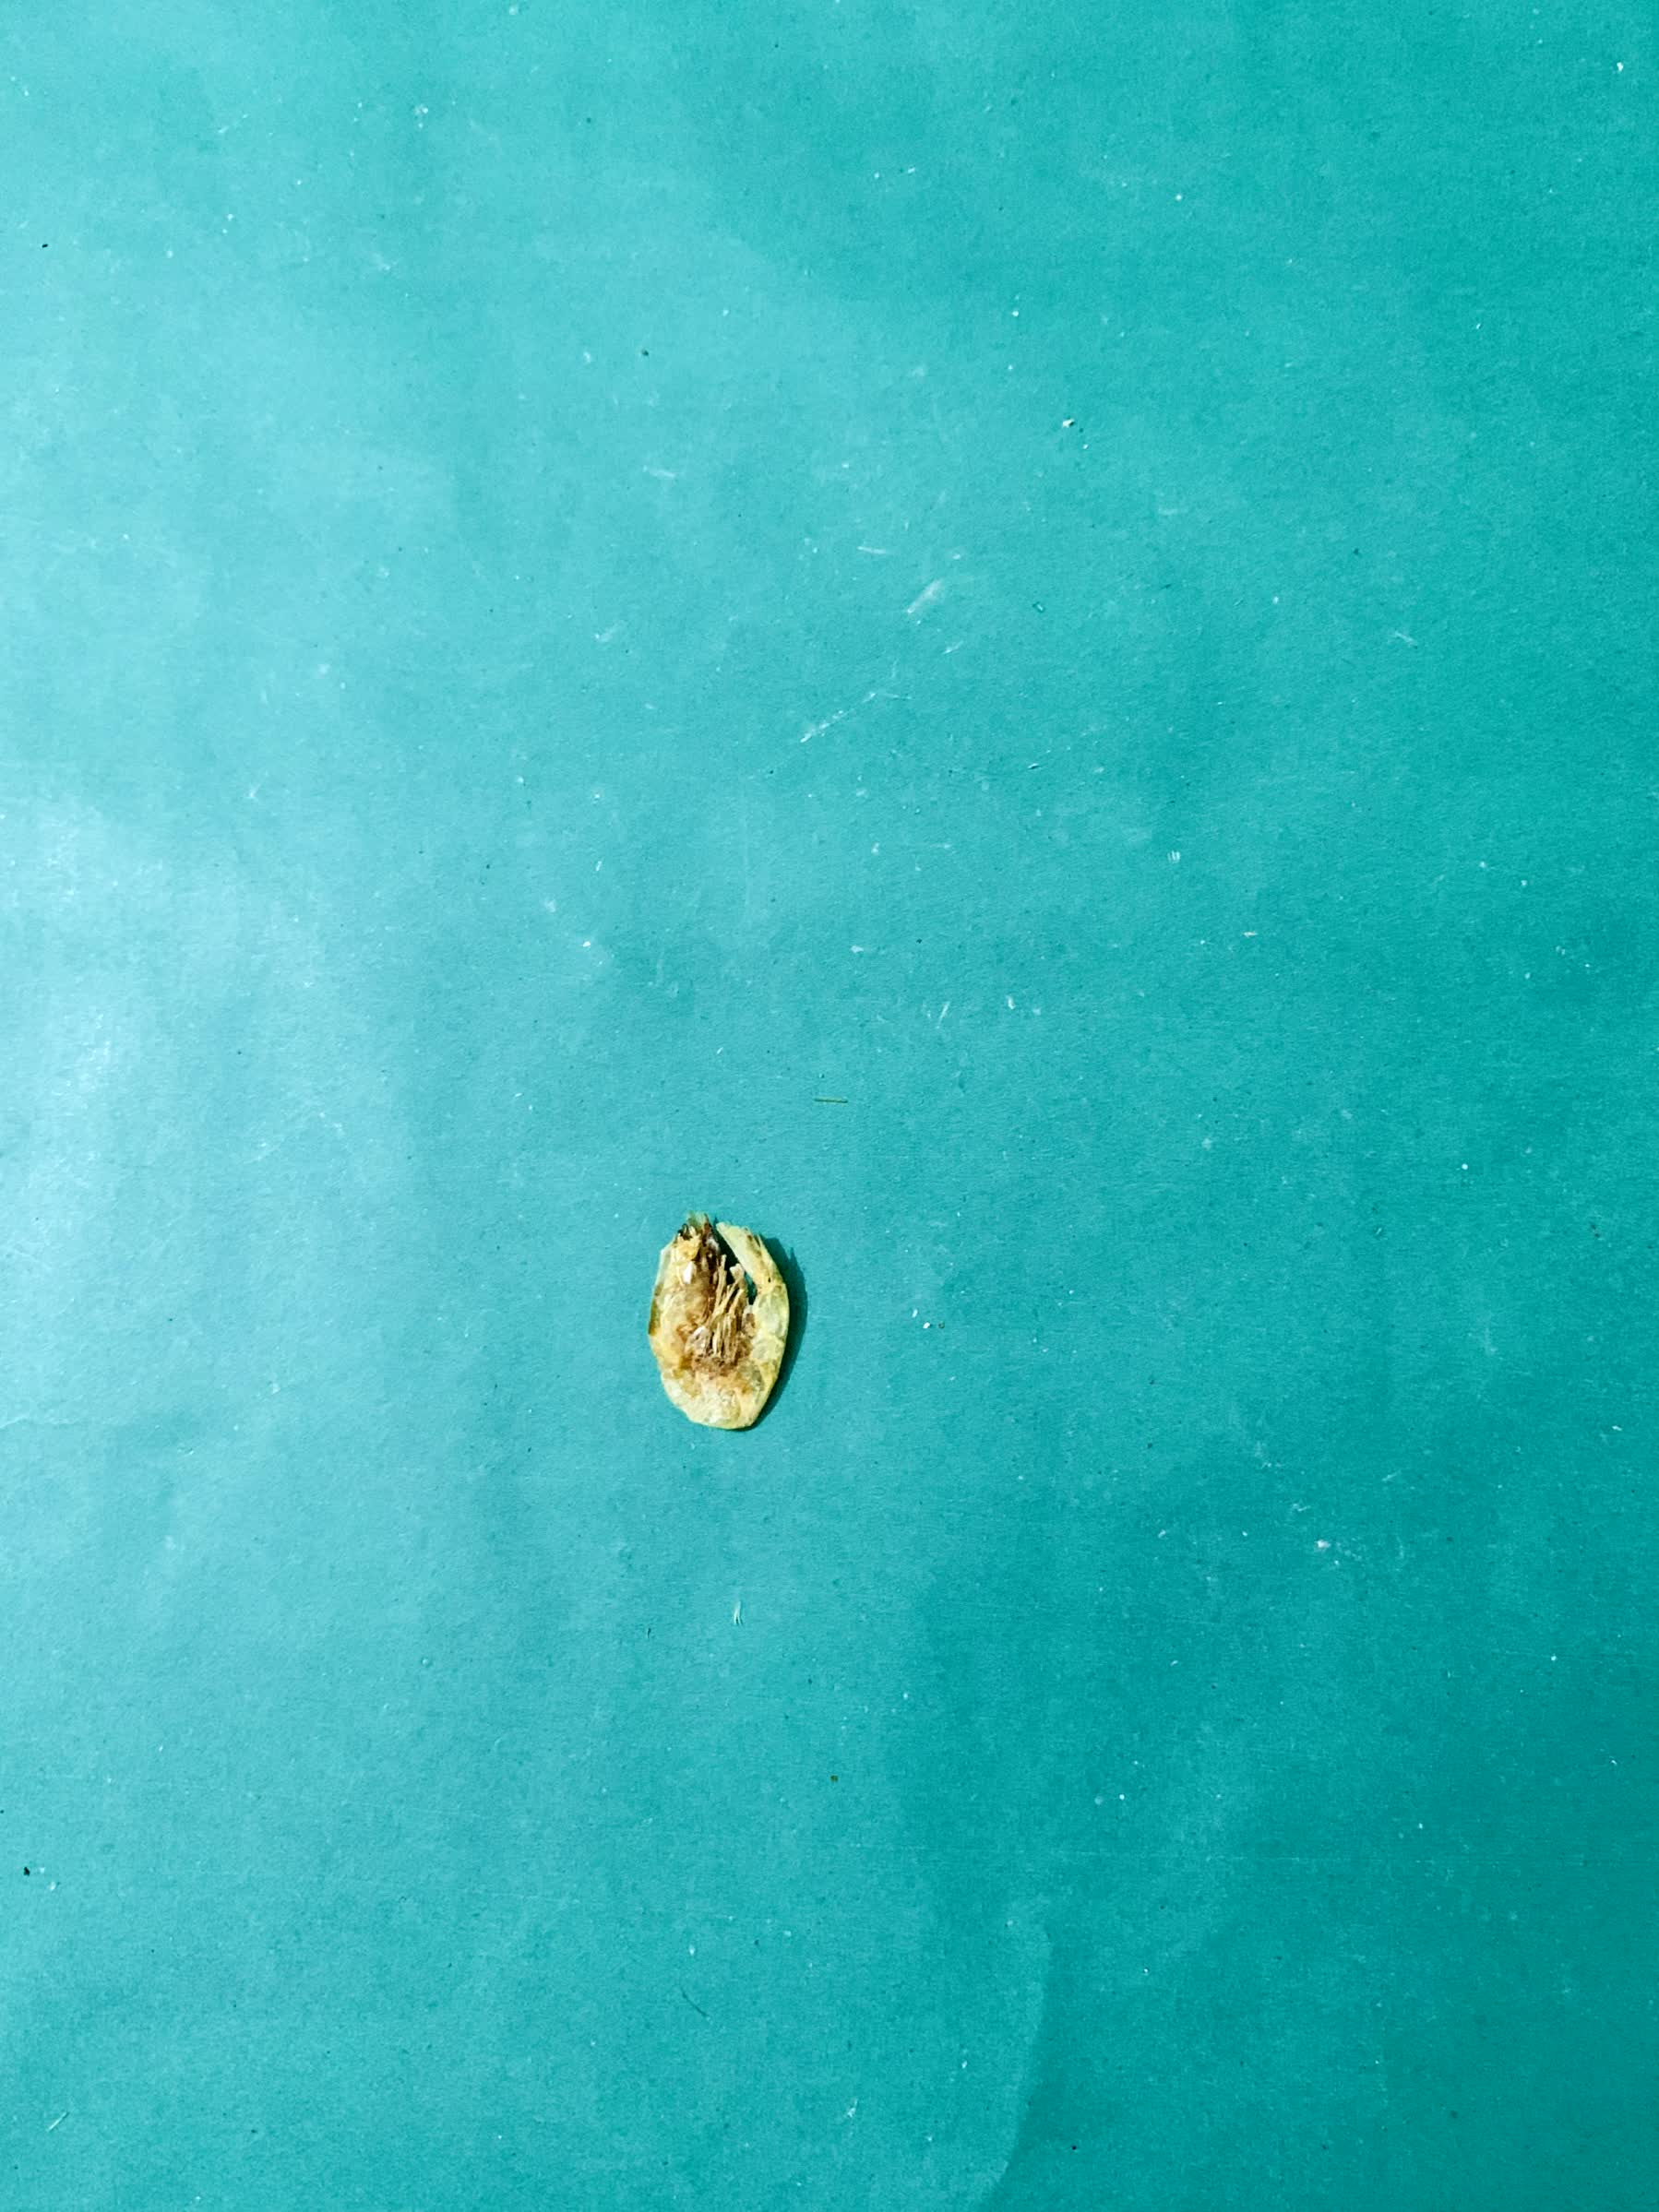
Species: chingri